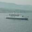
Label: ship